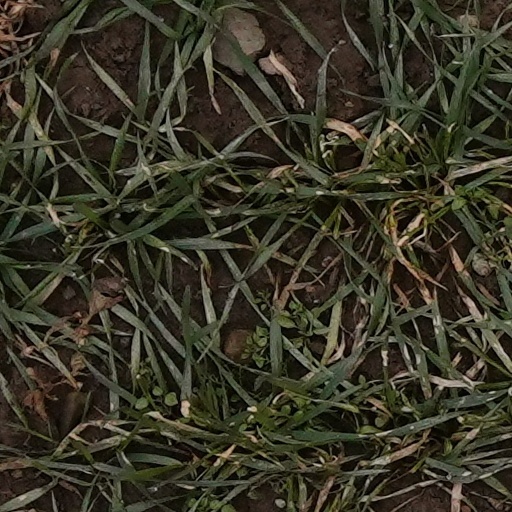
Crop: wheat